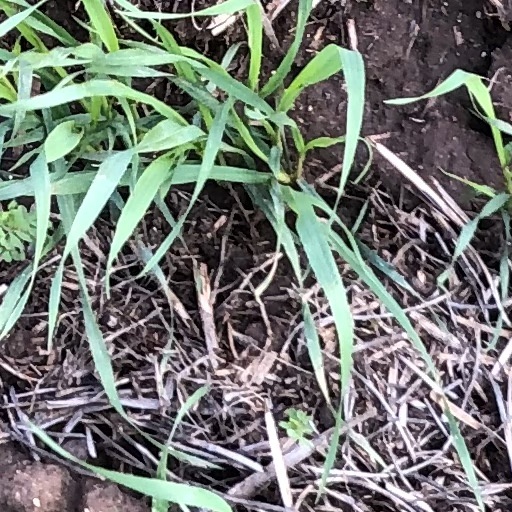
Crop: wheat